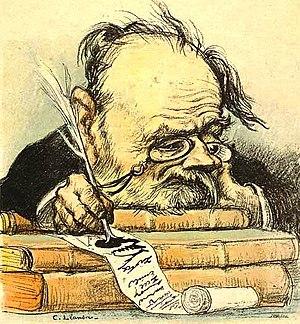
Caricature de Zola par Charles Léandre, Le Rire, 20 novembre 1897.
Les Trois Villes est un cycle romanesque écrit par Émile Zola entre 1893 et 1898. Il suit directement le cycle précédent du romancier : Les Rougon-Macquart. Son héros, l'abbé Pierre Froment, sert de fil rouge aux trois romans, Lourdes, Rome et Paris, dans lesquels Zola s'interroge sur la place de la religion dans la société moderne, mais aussi sur la confrontation entre une bourgeoisie rayonnante face à un monde ouvrier misérable.
Émile Zola est un écrivain et journaliste français, né le 2 avril 1840 à Paris et mort le 29 septembre 1902 dans la même ville. Considéré comme le chef de file du naturalisme, c'est l'un des romanciers français les plus populaires, les plus publiés, traduits et commentés au monde. Ses romans ont connu de très nombreuses adaptations au cinéma et à la télévision.